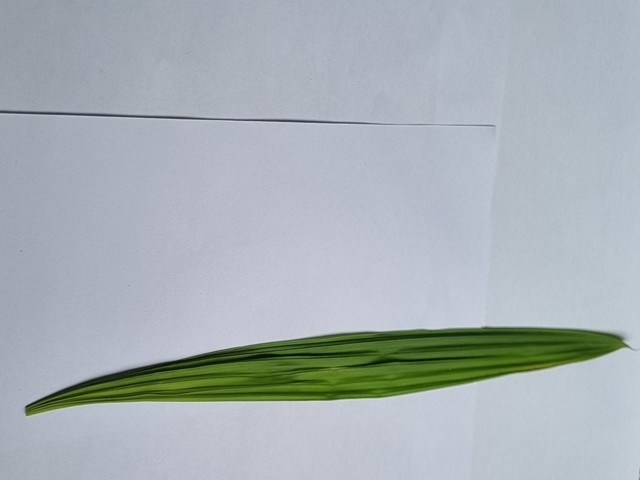
Plant: betal